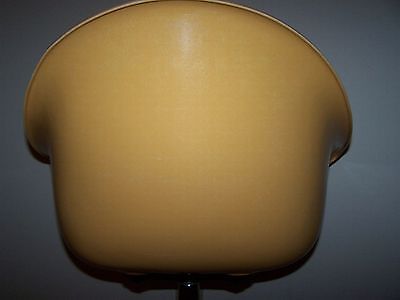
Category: chair